Montgomery Court (Denver)

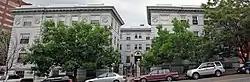

Montgomery Court, at 215 E. Eleventh Ave. in the Capitol Hill neighborhood of Denver, Colorado, was built in 1908. It was listed on the National Register of Historic Places in 1986.